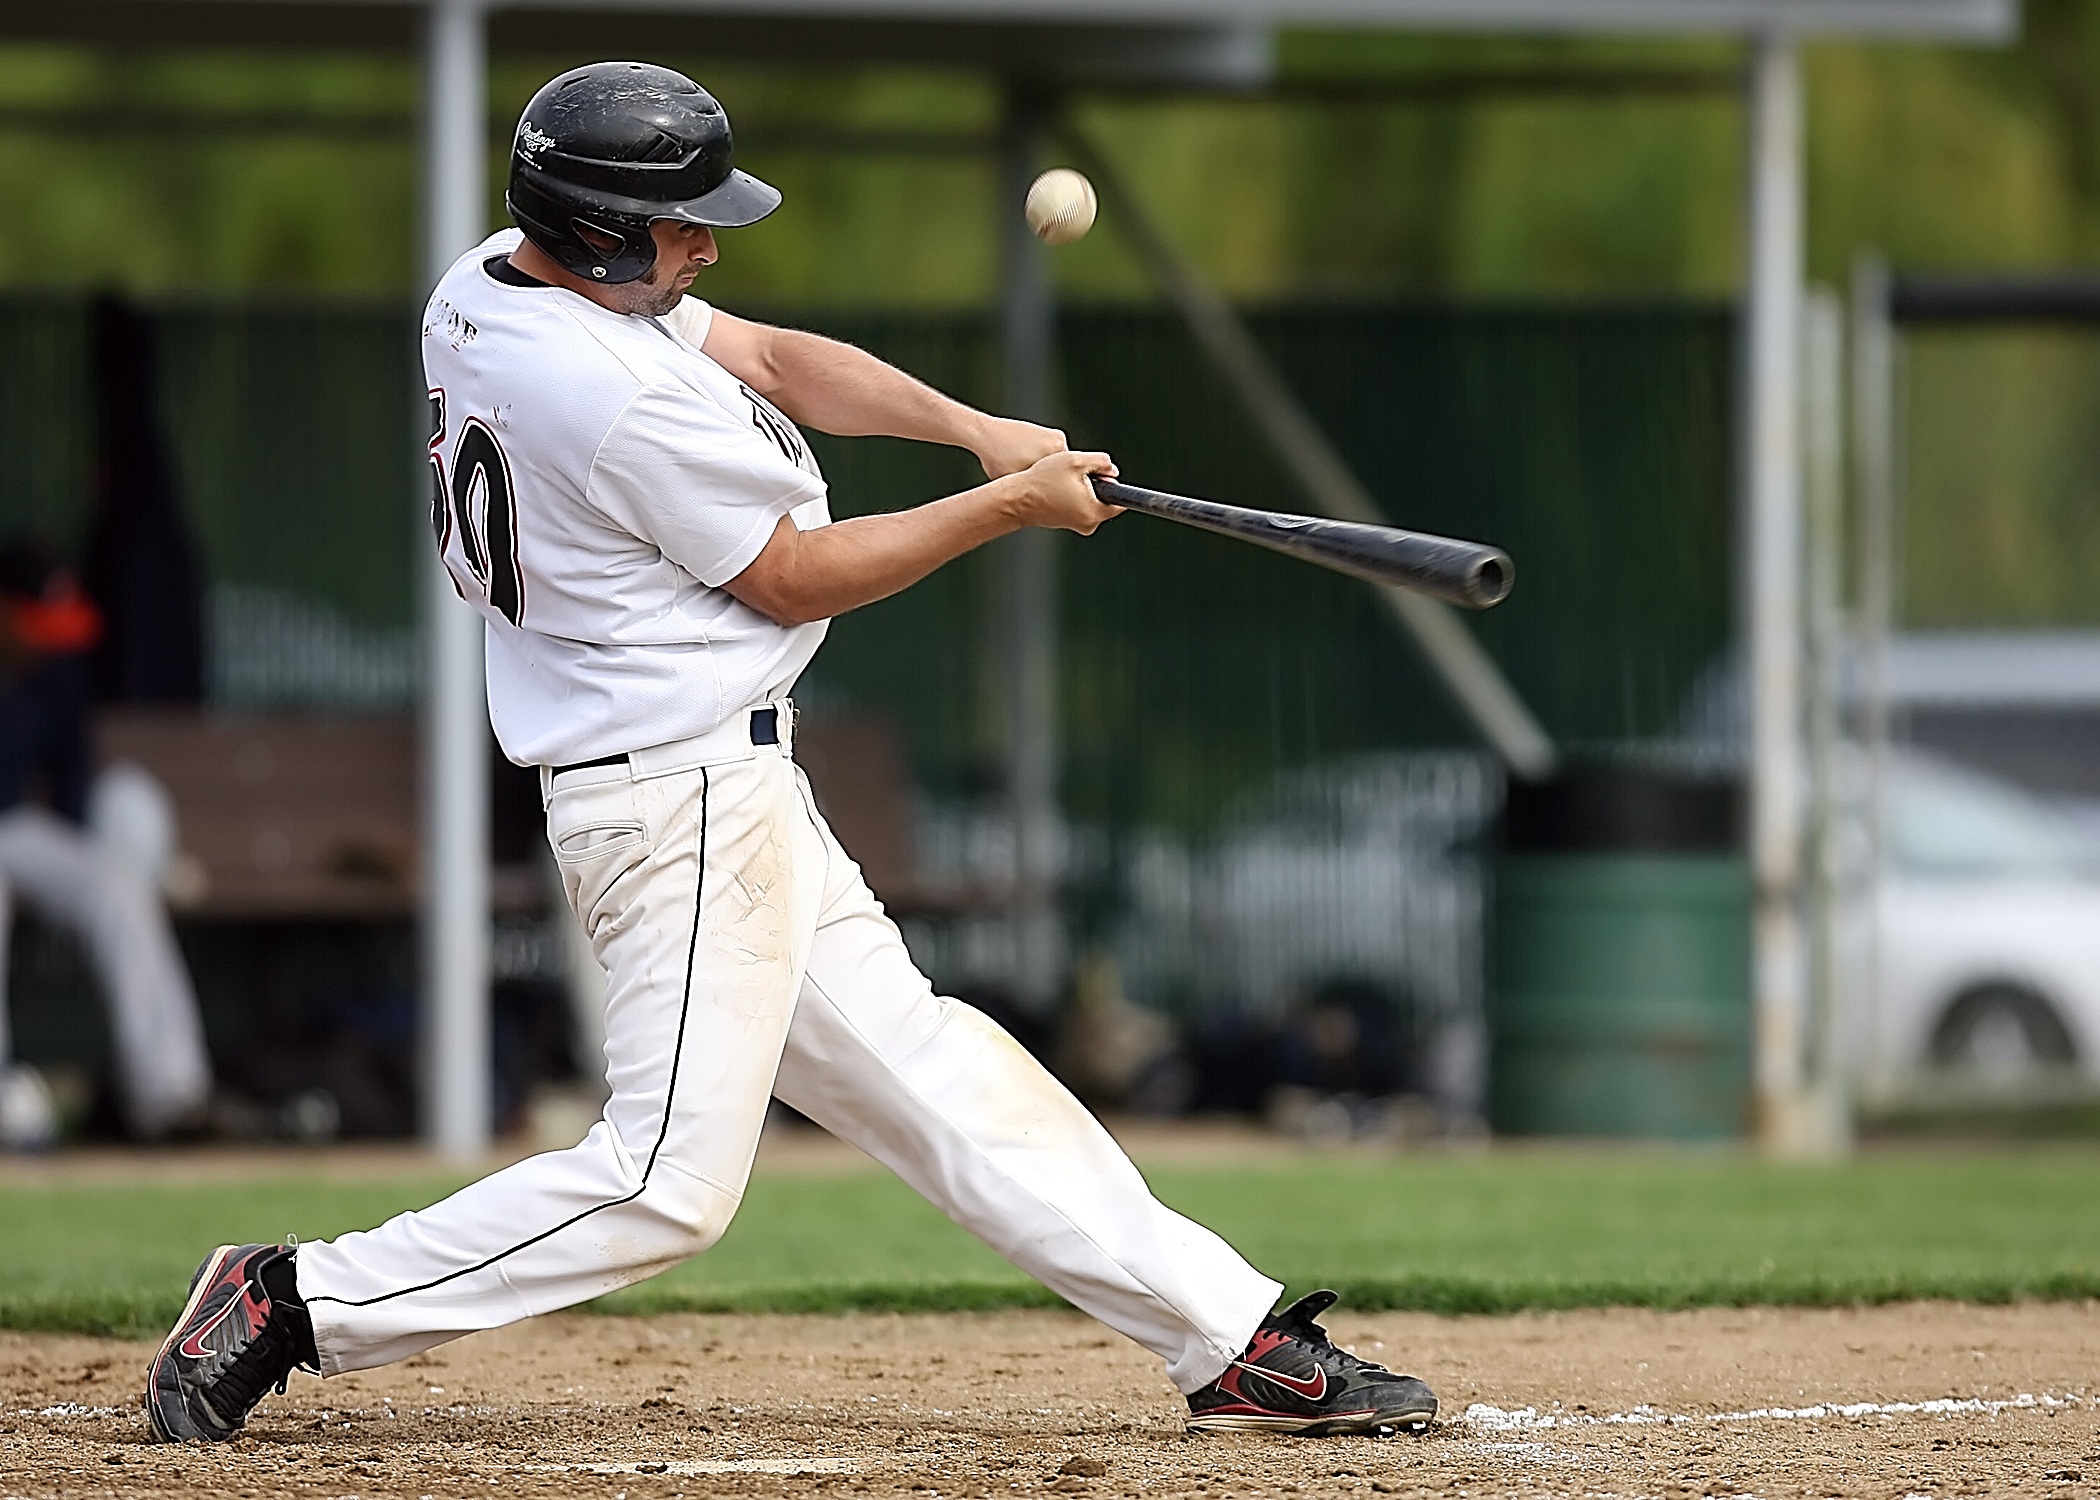
baseball, sport, field, game, play, home, summer, male, athletic, dirt, action, plate, swing, player, baseball field, pitch, batter, competition, sports, pitcher, helmet, canada, swinging, canadian, ball, bat, athlete, baseball player, hit, infield, ball game, hitter, team sport, infielder, foul ball, college baseball, bat and ball games, baseball positions, college softball